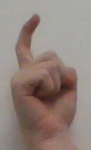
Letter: ra